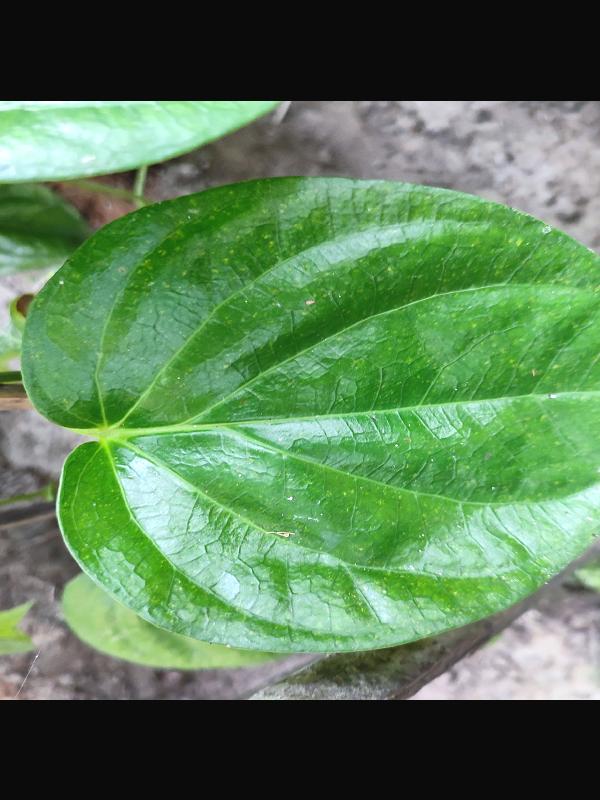
Label: Healthy_Leaf